Trans-spanning ligand

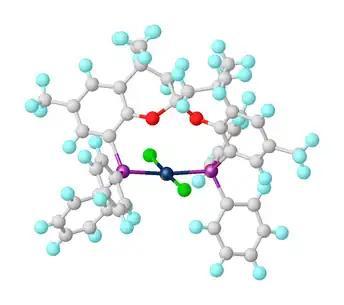
Structure of PtCl(SPANphos)

TRANSDIP, based on a α-cyclodextrin, is the first ligand to give exclusively trans-spanned complexes, even with d metal ion halides. Xantphos is sometimes classified as a trans-spanning ligand, with less steric bulk compared to TRANSPHOS. SPANphos is comparable to XANTPHOS but more reliably trans-spanning.